Aviation Nation

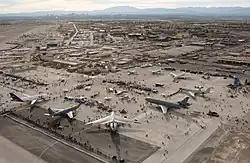
View of Aviation Nation 2006

Aviation Nation, sometimes referred to as "America's Air Show", is the annual award-winning air show of the United States Air Force (USAF). The show is hosted at Nellis Air Force Base near Las Vegas, Nevada every few years.